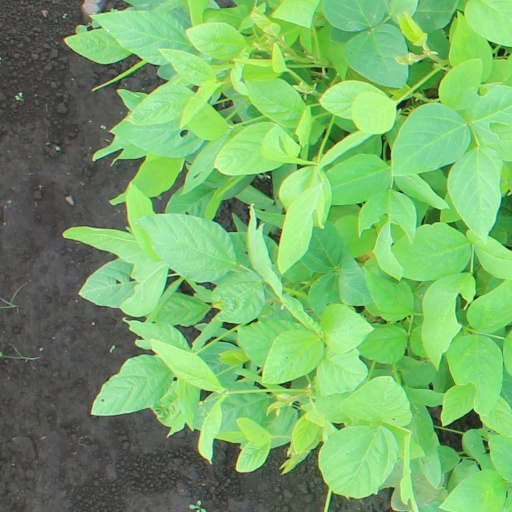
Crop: soybean